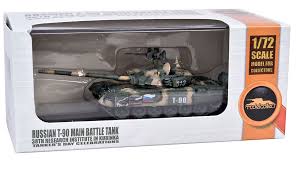
Label: T-90